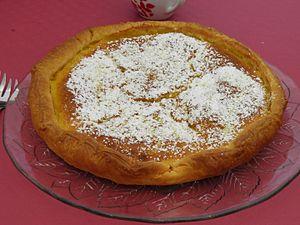
Tarte au flan à Elsenheim (Bas-Rhin, France).
Un flan pâtissier est un mets popularisé par les pâtissiers qui présente un flan sur une base de pâte brisée. On peut rapprocher le flan du pastel de nata portugais, de la custard tart britannique ou du pasticciotto. Il peut être adapté aux goûts de chacun en ajoutant du caramel, de la noix de coco ou encore du chocolat. Au XIXᵉ siècle, on le faisait aux fruits confits en Champagne.